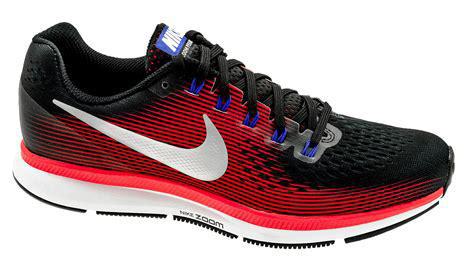
Brand: Nike
Model: Air Zoom Pegasus 34